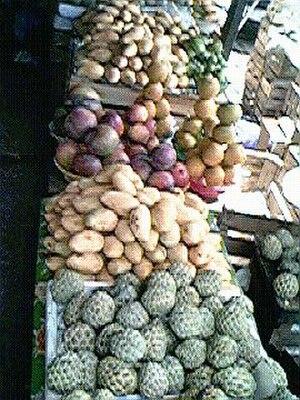
Dans le langage courant et en cuisine, un fruit est un aliment végétal, à la saveur sucrée, généralement consommé cru.